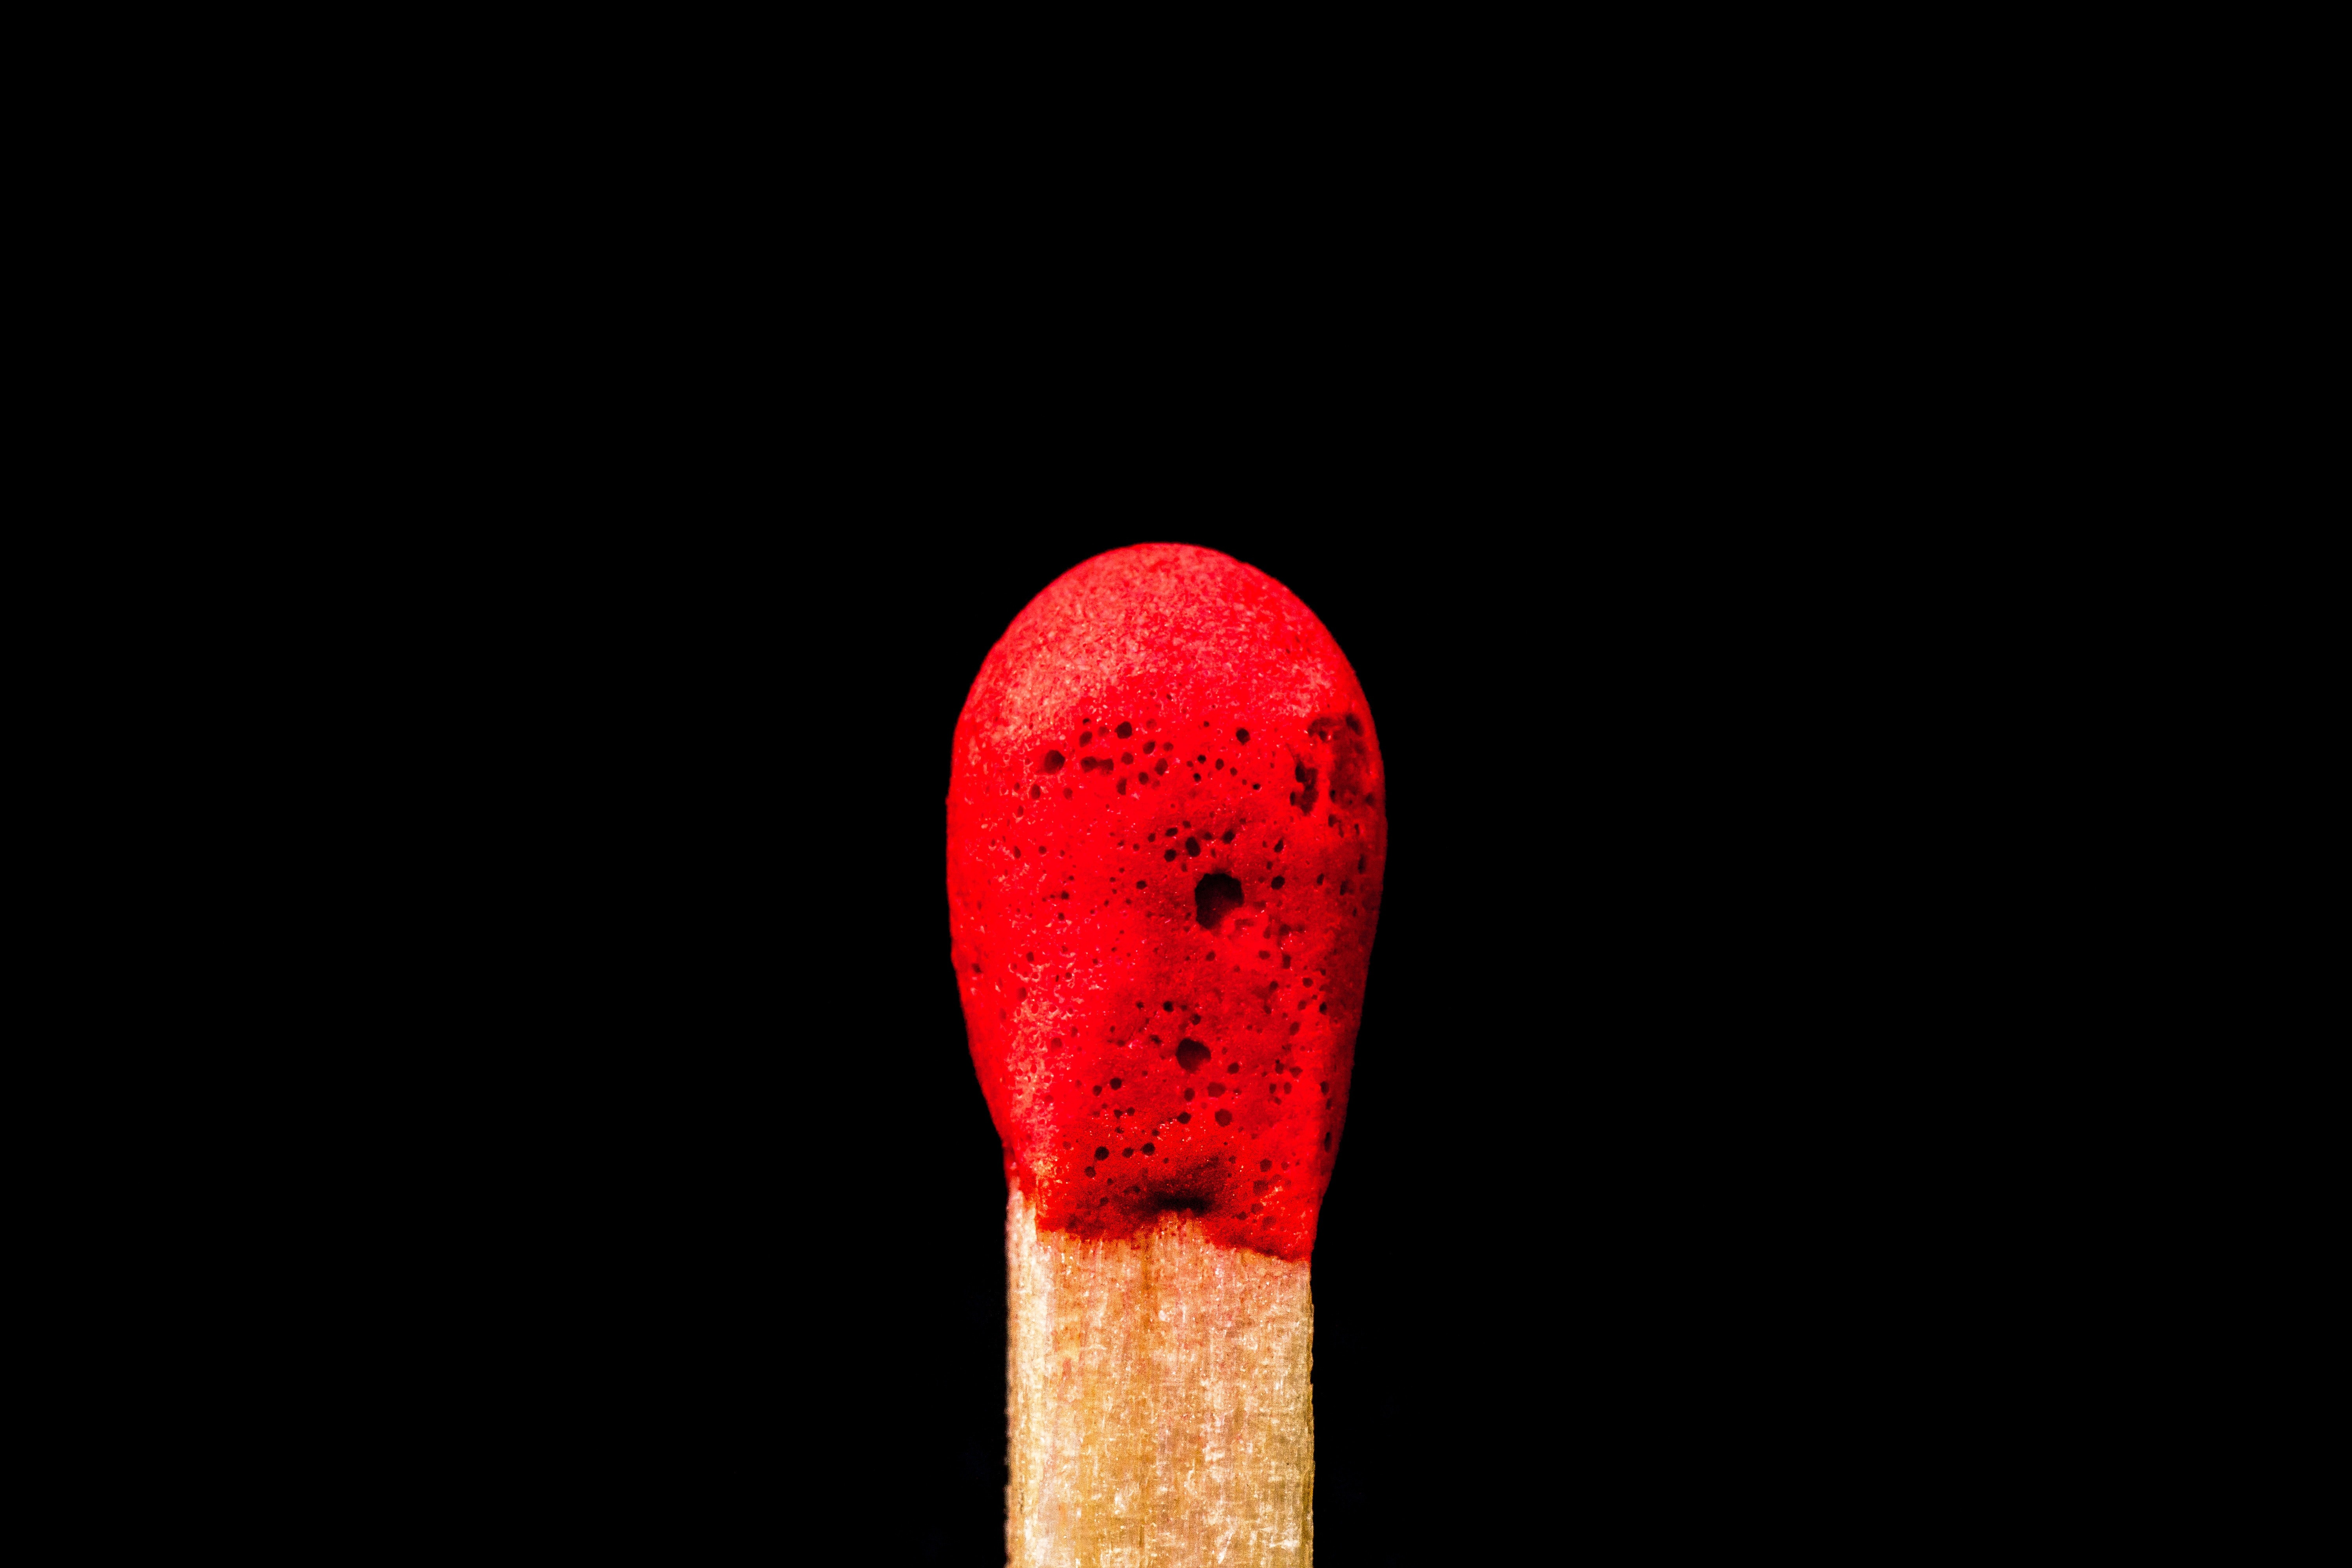
red, match, still life photography